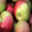
Label: apple